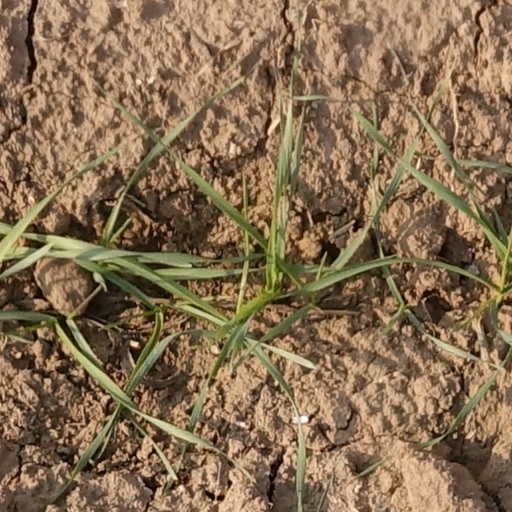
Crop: wheat